Christopher Augustus Cox

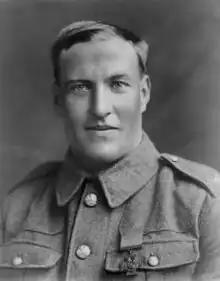

Private Christopher Augustus Cox VC (25 December 1889 – 28 April 1959), was a British Army soldier and an English recipient of the Victoria Cross (VC) the highest and most prestigious award for gallantry in the face of the enemy that can be awarded to British and Commonwealth forces.